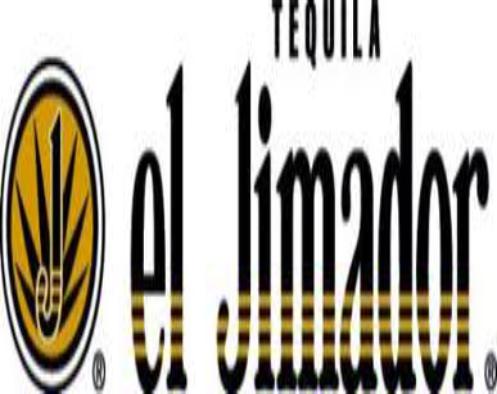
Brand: El Jimador
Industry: Food